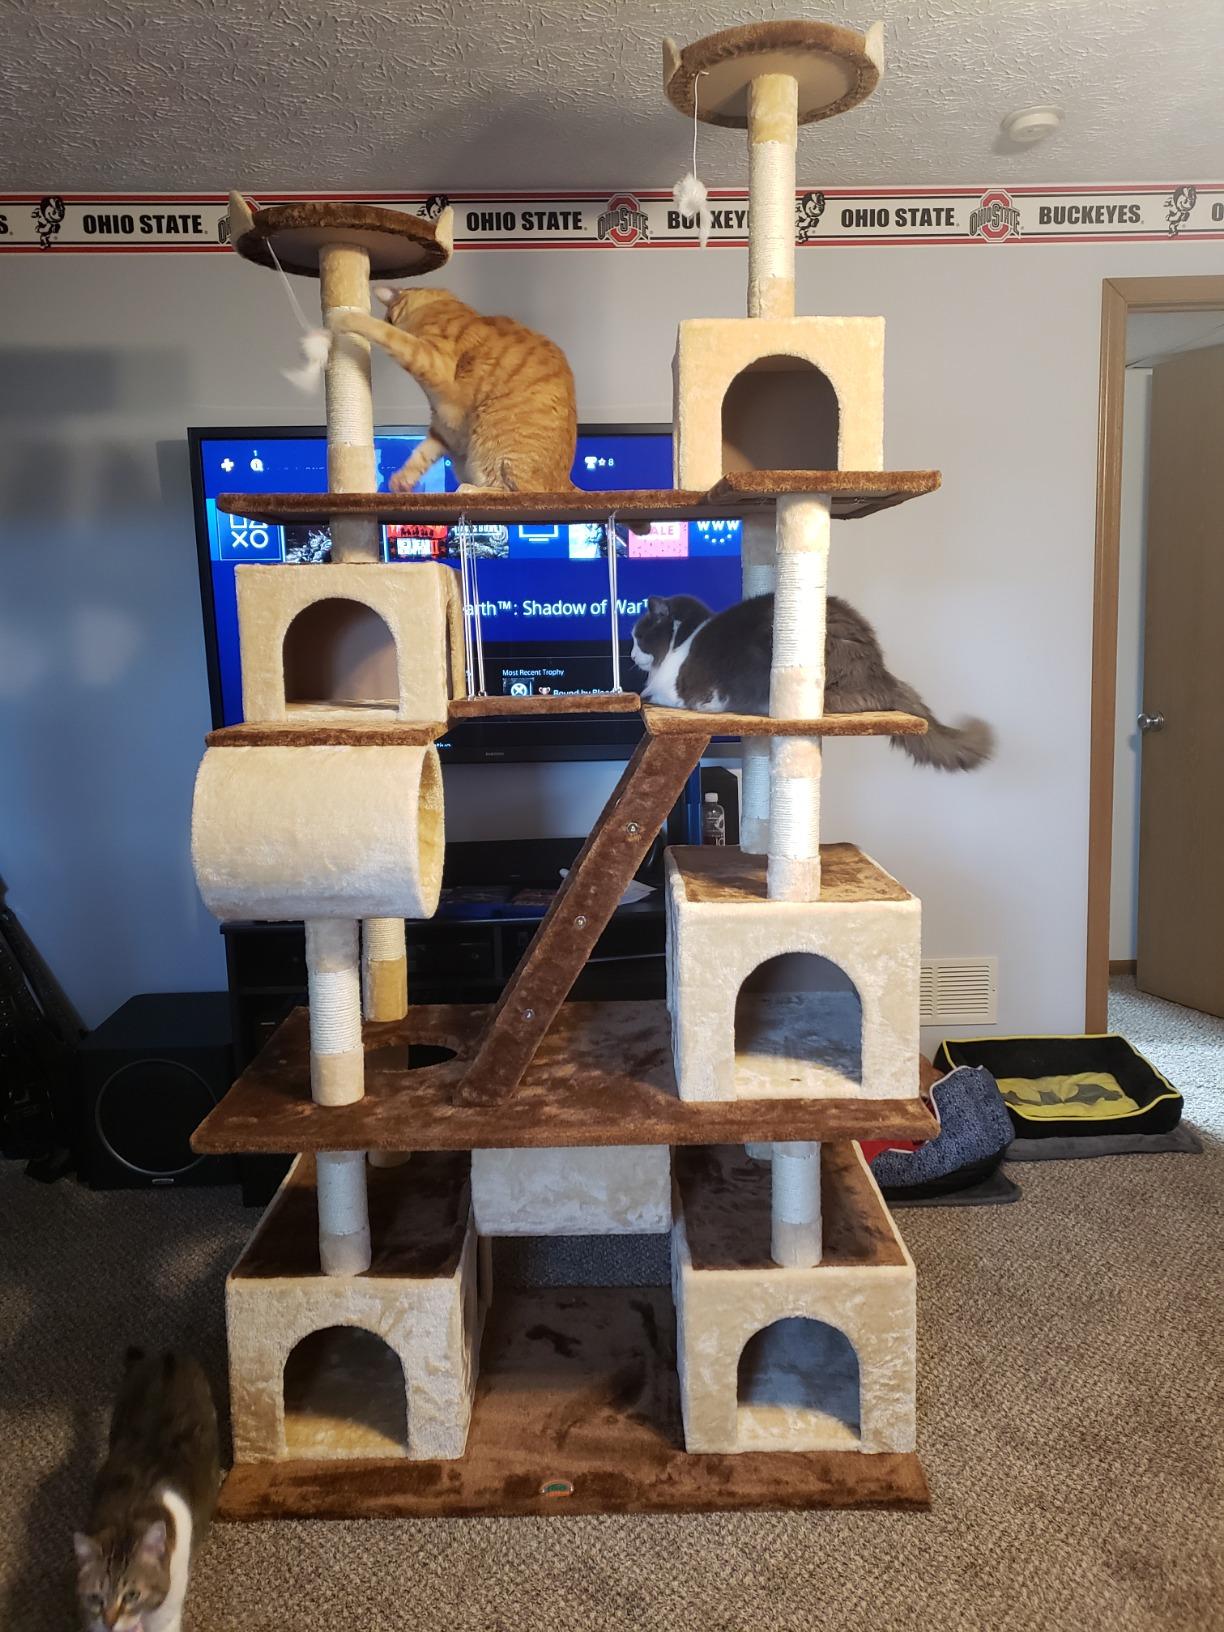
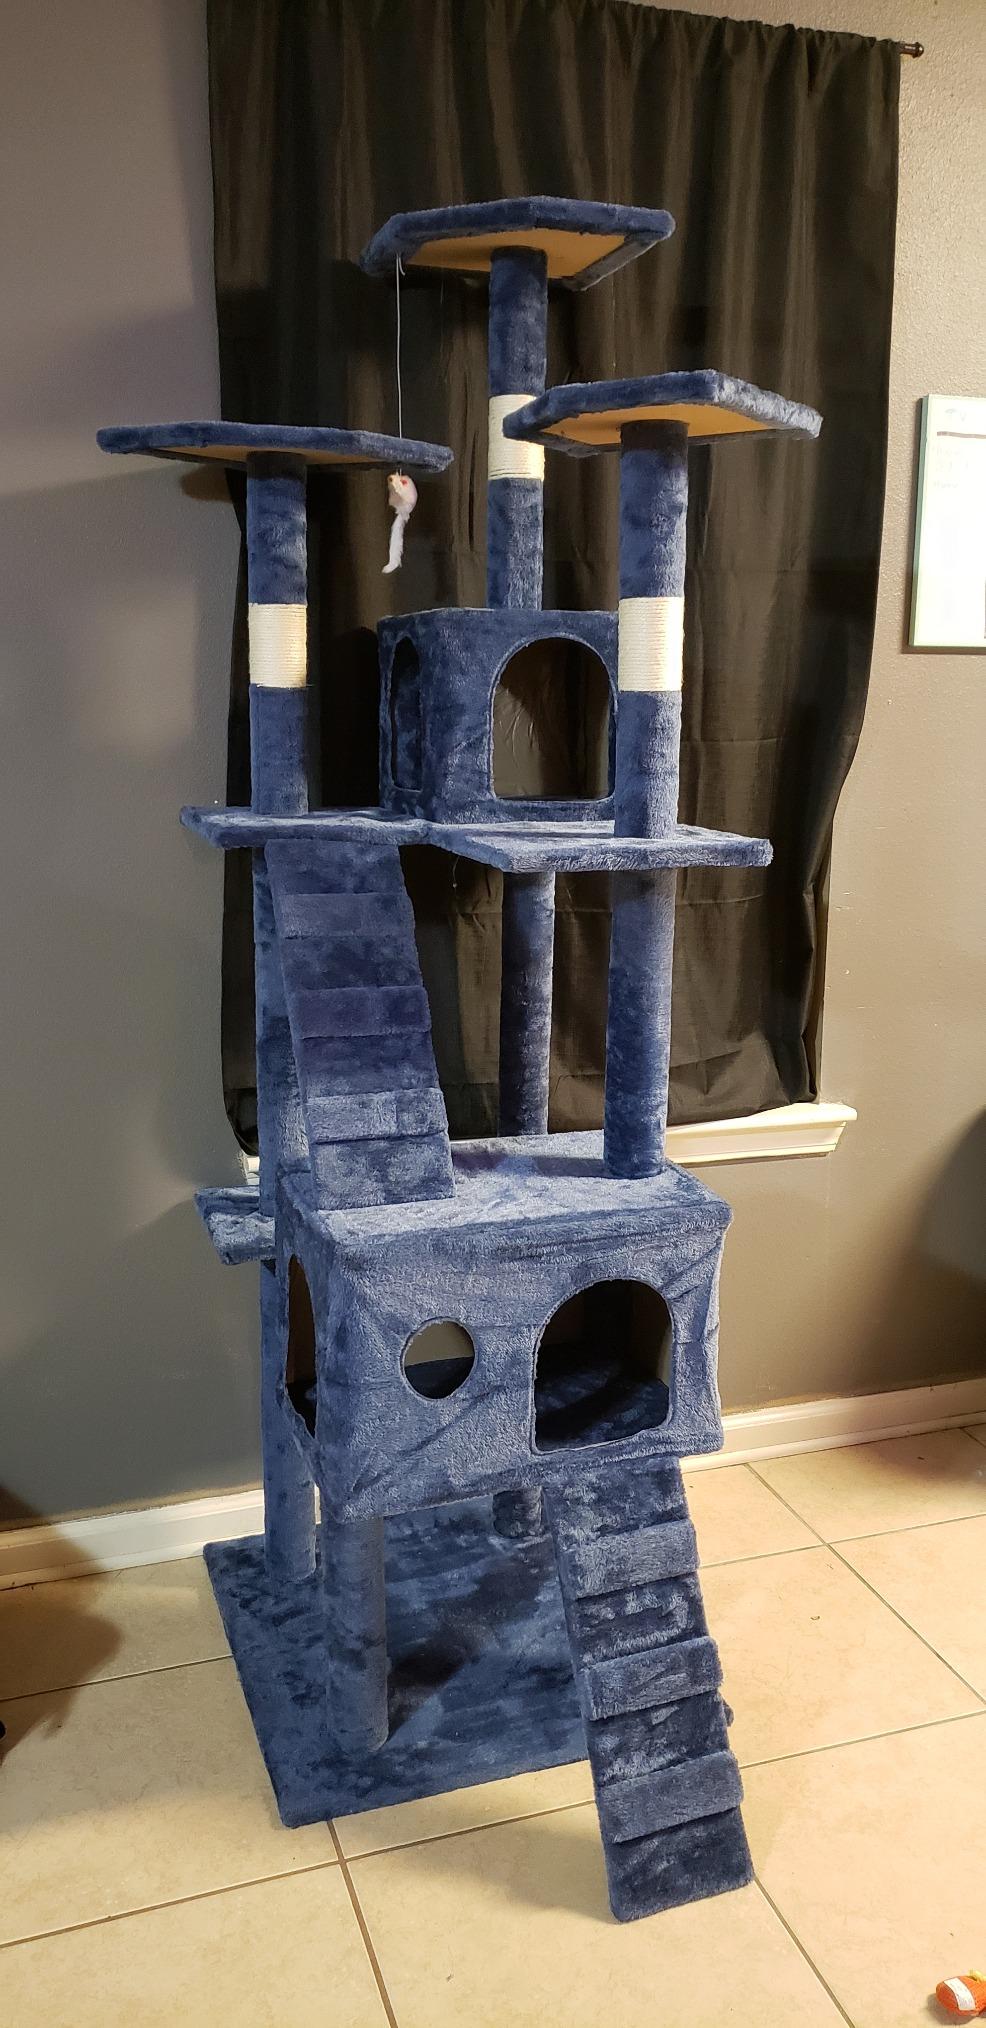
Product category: items_cat tree
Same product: no